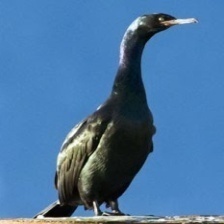
Species: RED FACED CORMORANT
Scientific name: PHALACROCORAX URILE